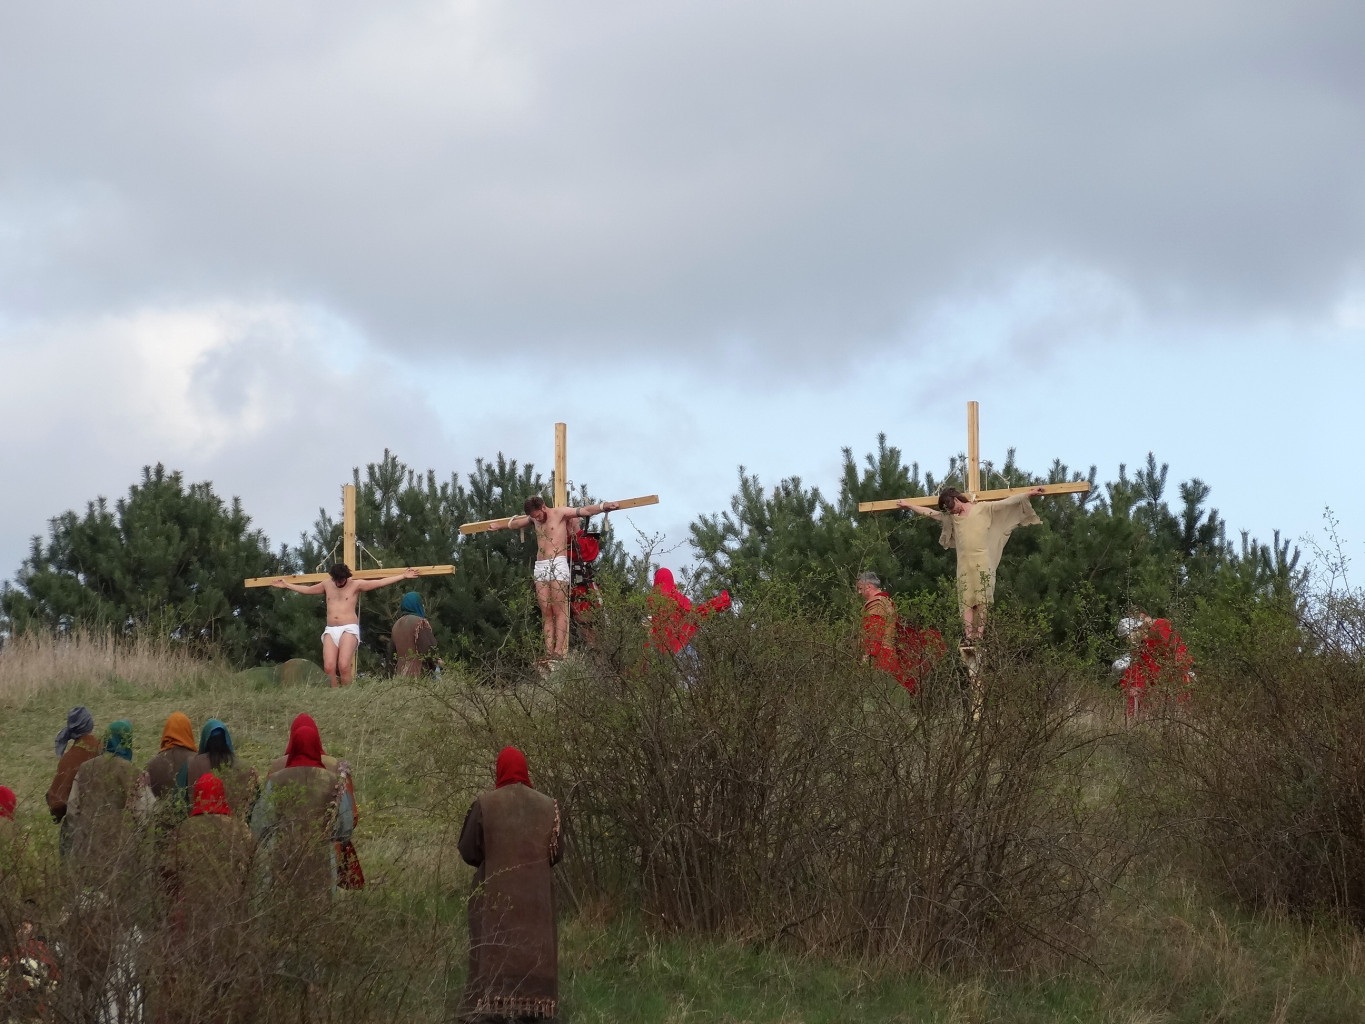
tree, people, prairie, hill, flower, historic, agriculture, religious, poland, event, costumes, rural area, passion play, bydgoszcz